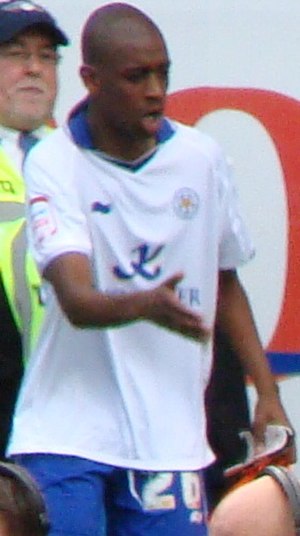
Gelson Fernandes
Gelson Fernandes er en schweizisk fodboldspiller af kapverdisk afstamning, der spiller som midtbanespiller hos den tyske klub Eintracht Frankfurt. Tidligere har han spillet for blandt andet FC Sion i sit hjemland samt for engelske Manchester City F.C. samt for Saint-Étienne. Derudover har han været udlejet til Chievo Verona, Leicester City og Udinese.